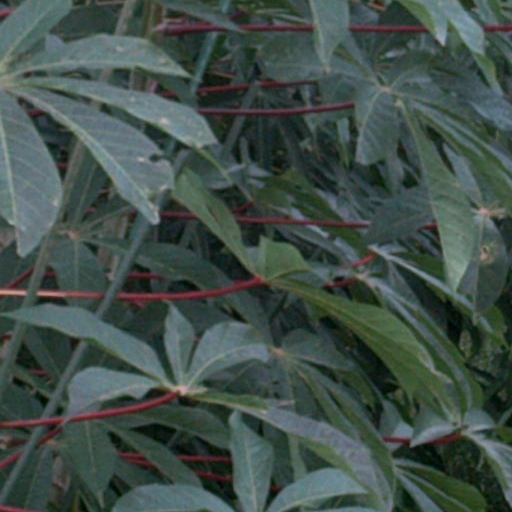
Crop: cassava